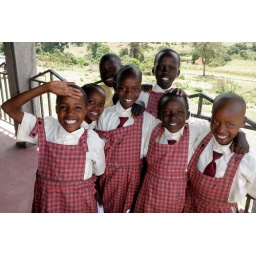
Kakenya Center for Excellence girls have bonded and revel in friendship on the balcony of their completed classroom building.